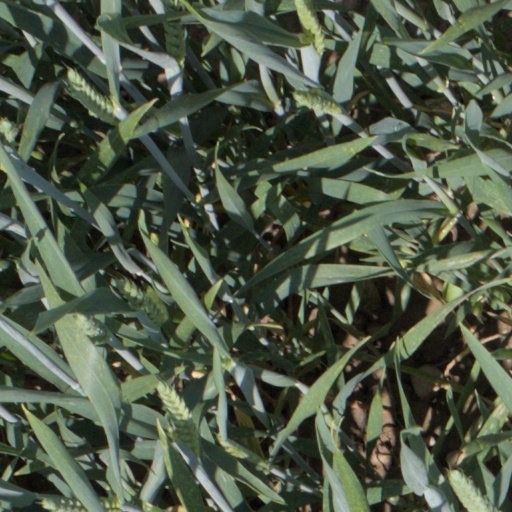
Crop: wheat